1968 Tour de France

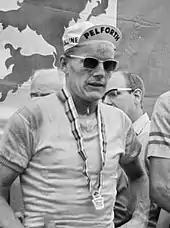
Jan Janssen "(pictured in 1967)", winner of the general classification

In the fifteenth stage, Raymond Poulidor was hit by a motor, but was able to remount and reach the finish, although he lost more than a minute on his direct competitors.